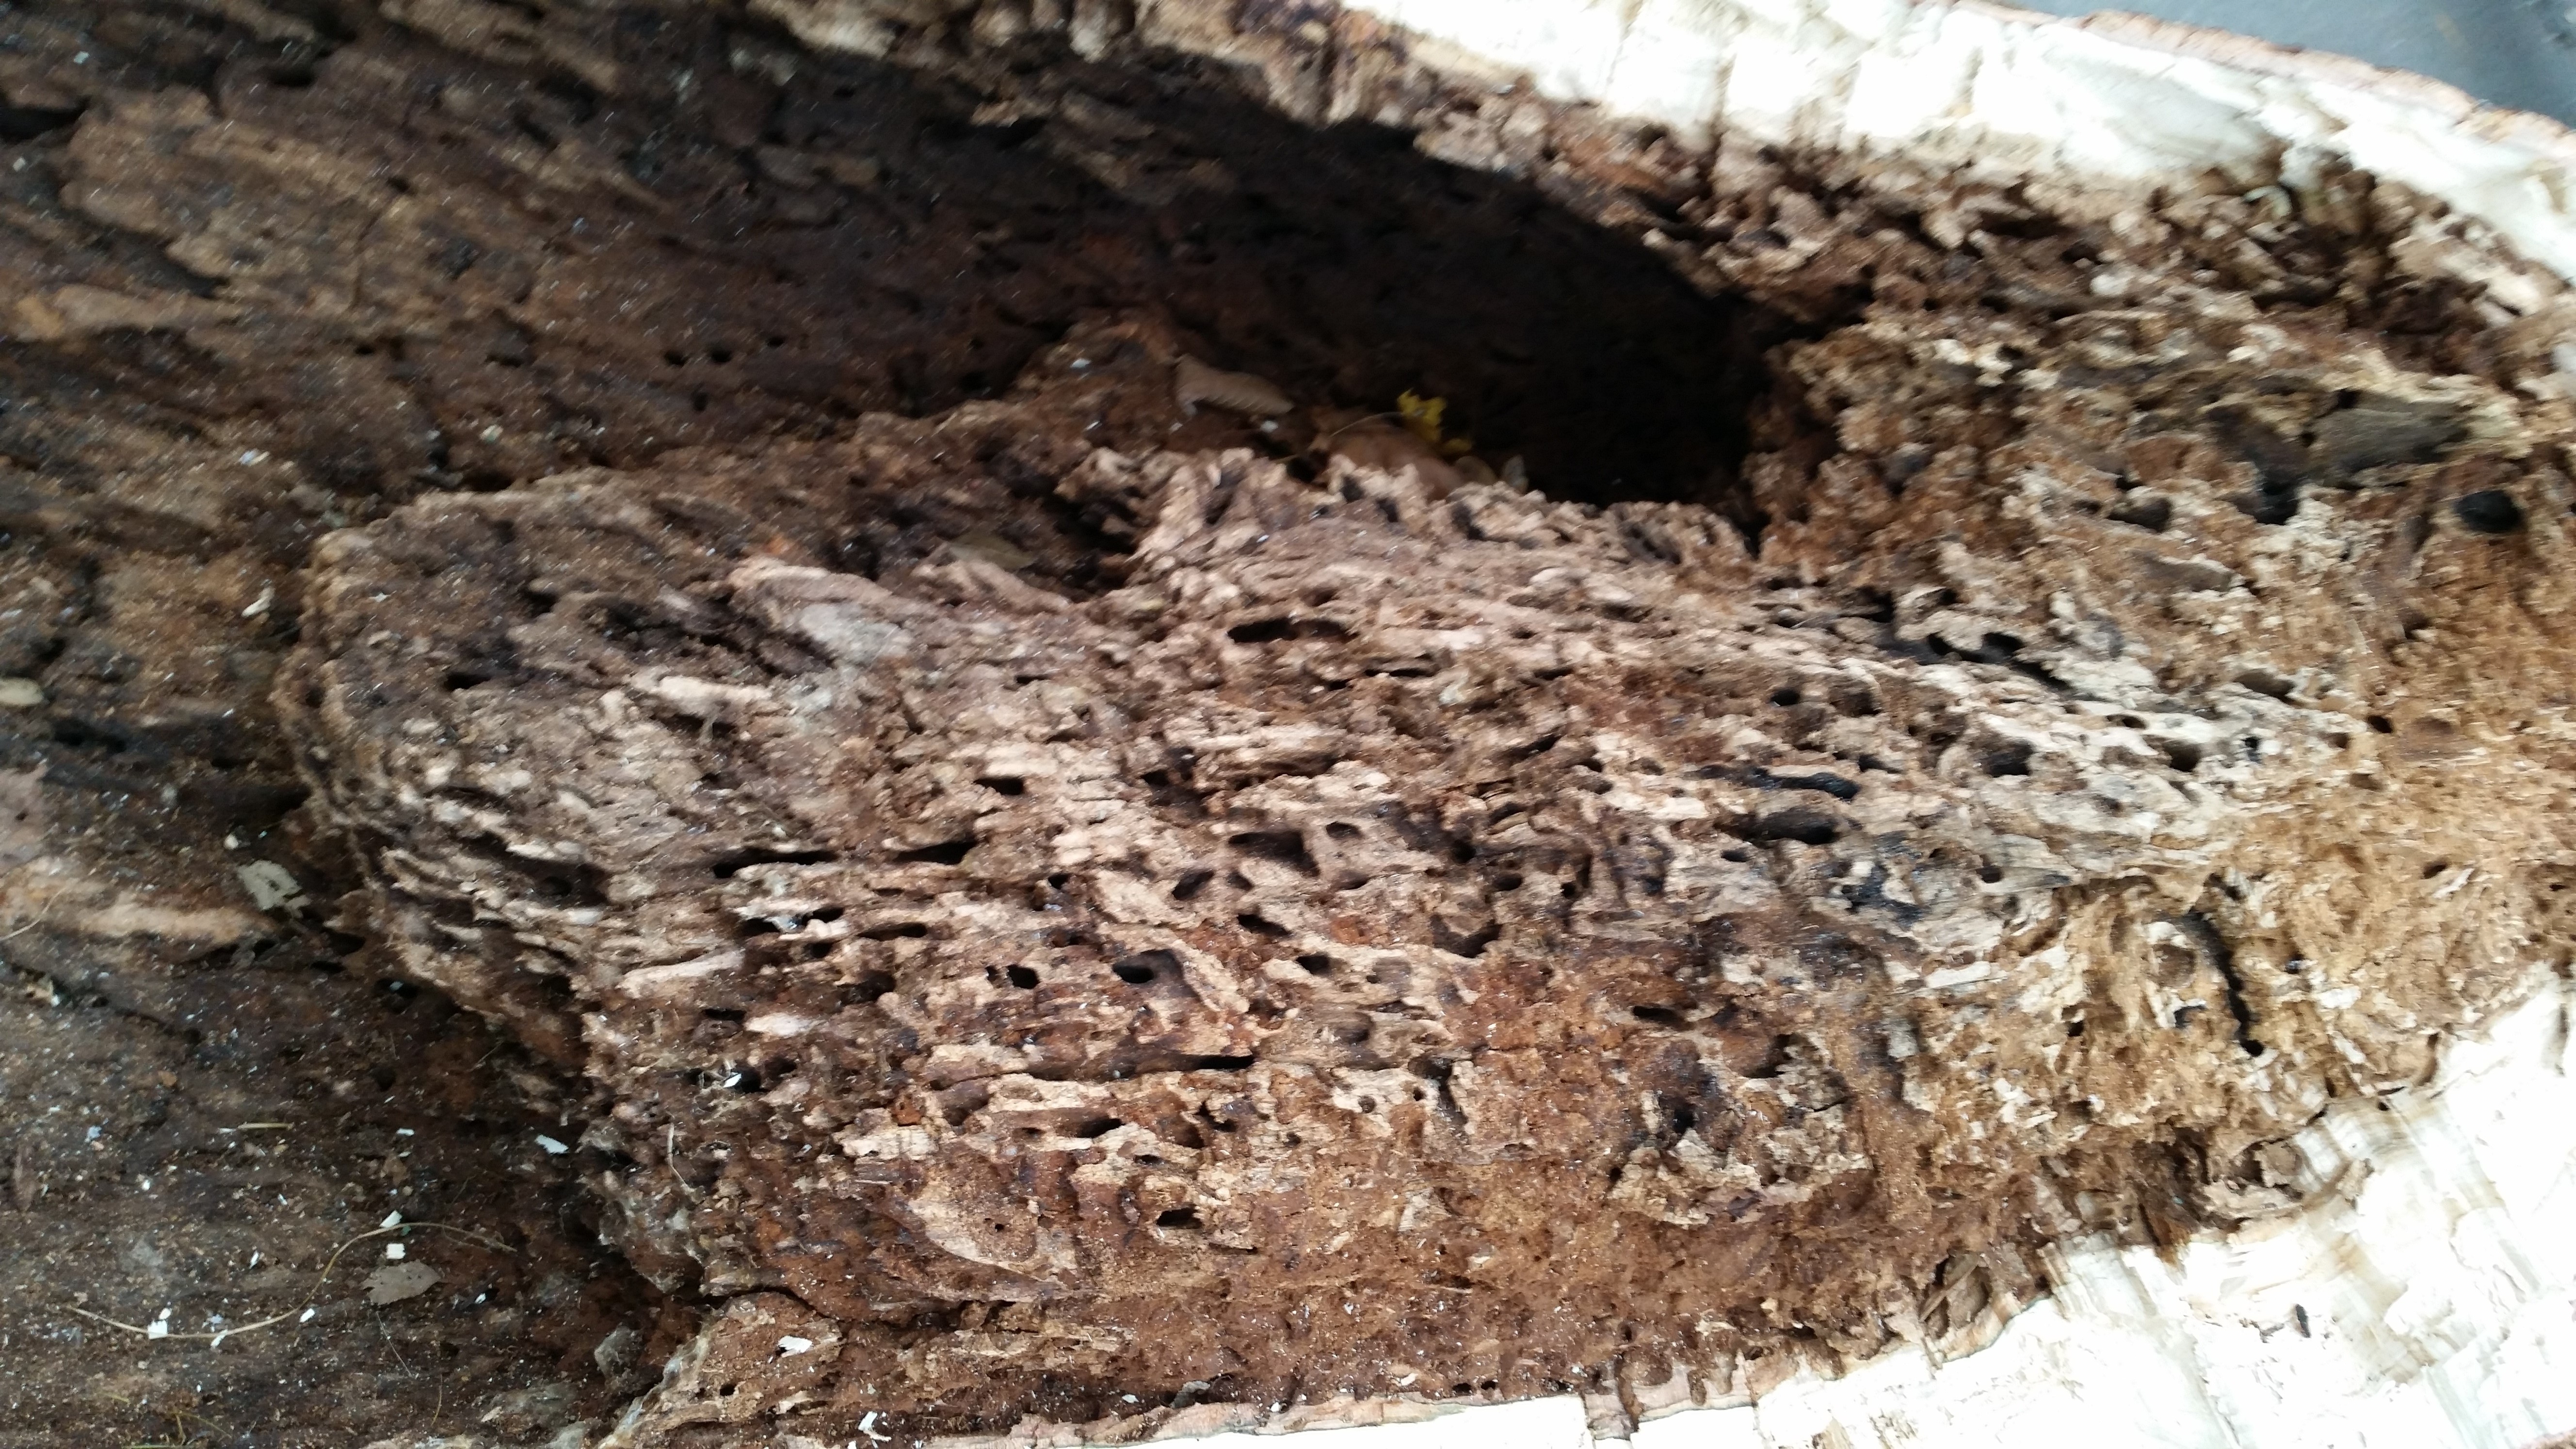
trunk, insect, soil, invertebrate